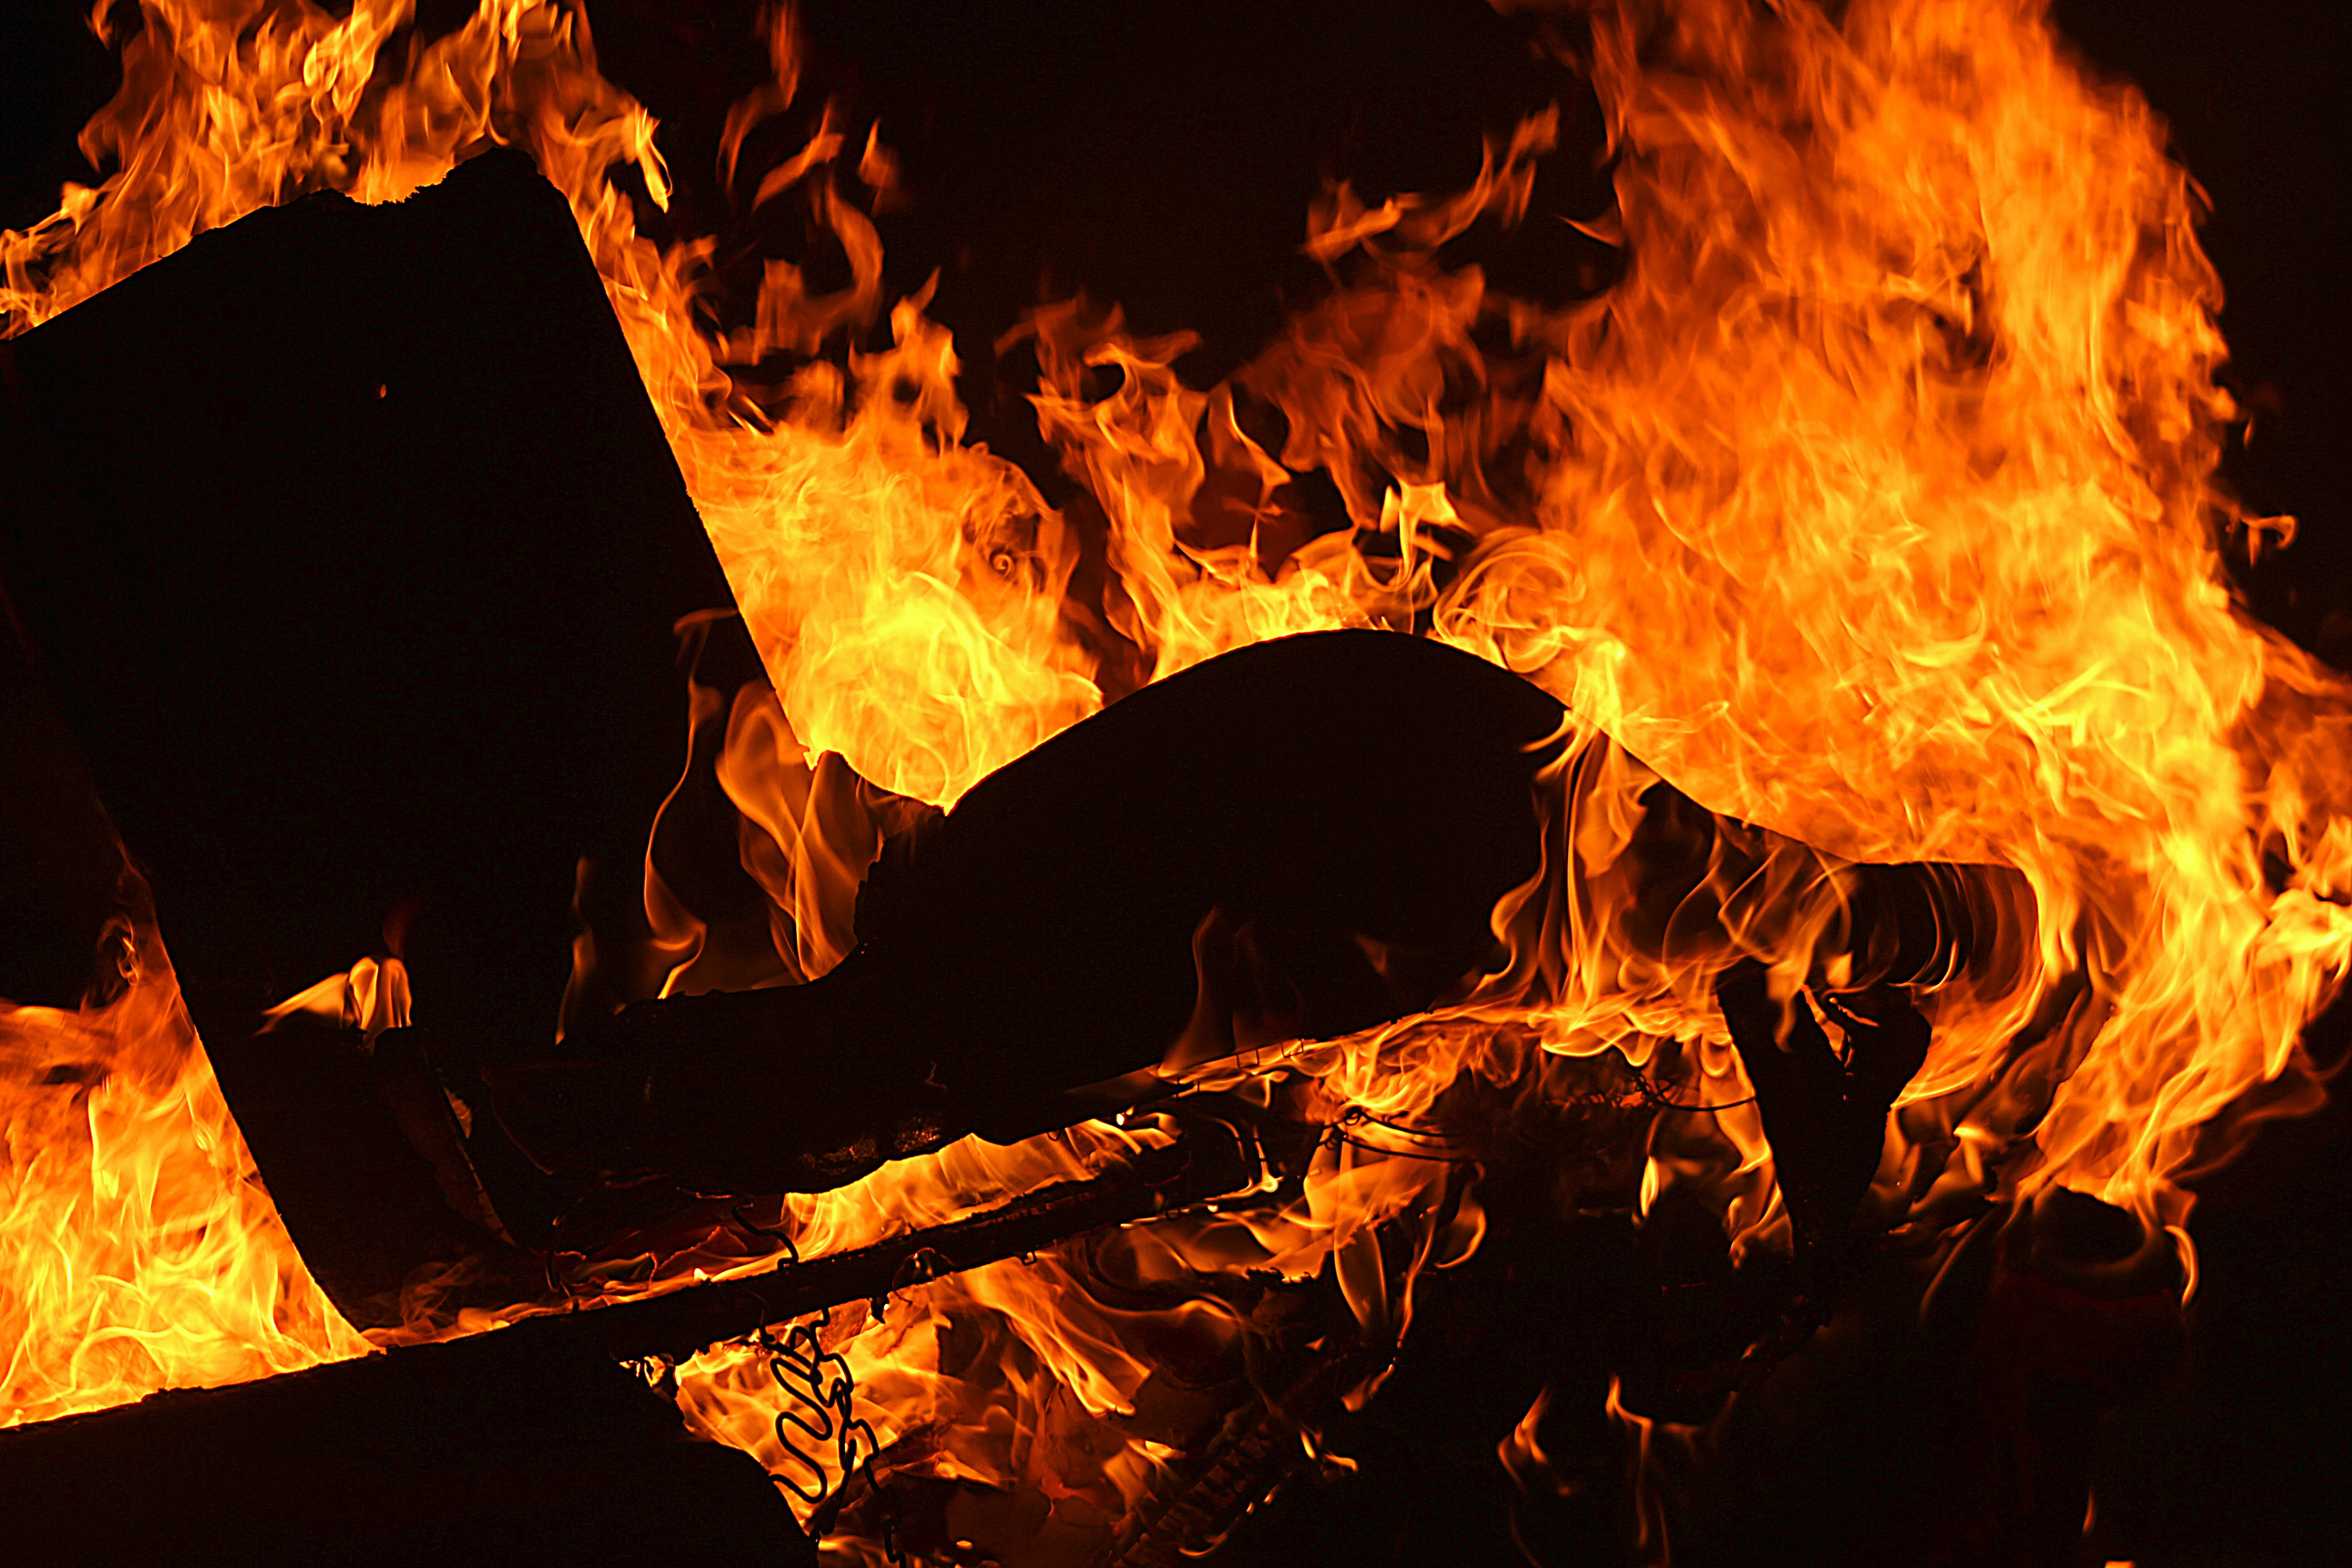
light, texture, isolated, orange, red, flame, fire, fireplace, black, yellow, campfire, bonfire, heat, inferno, grill, energy, burn, flash, background, hot, blaze, passion, hell, wallpapers, detail, risk, ignite, blazing, flammable, dangerous, element, beautifu, geological phenomenon, the fiery